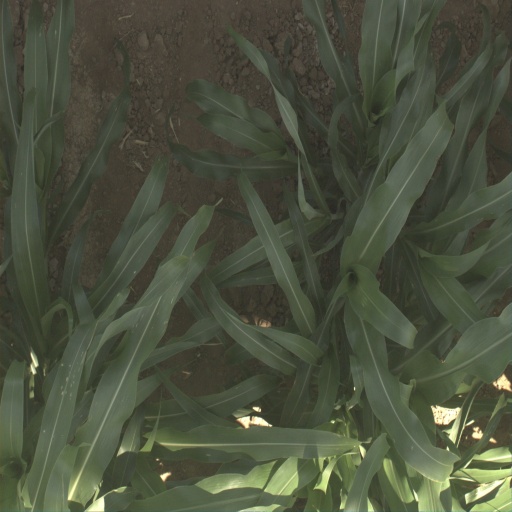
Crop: sorghum